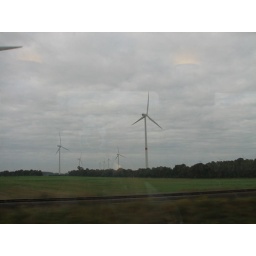
Wind turbines viewed from a train window in Germany